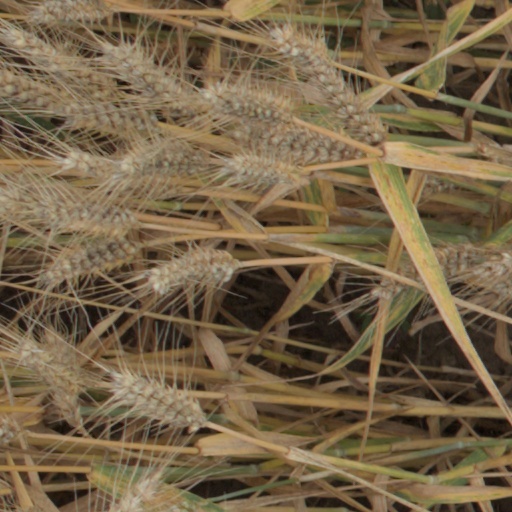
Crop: wheat